Sophia McDougall

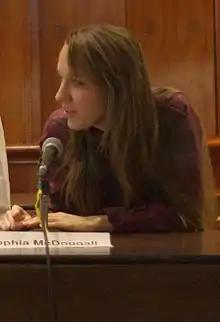
at Eastercon 2012

McDougall is best known internationally as the author of alternate history novels published by Orion Publishing Group and based on the premise that the Roman Empire survived to contemporary times. She studied English at Oxford University.